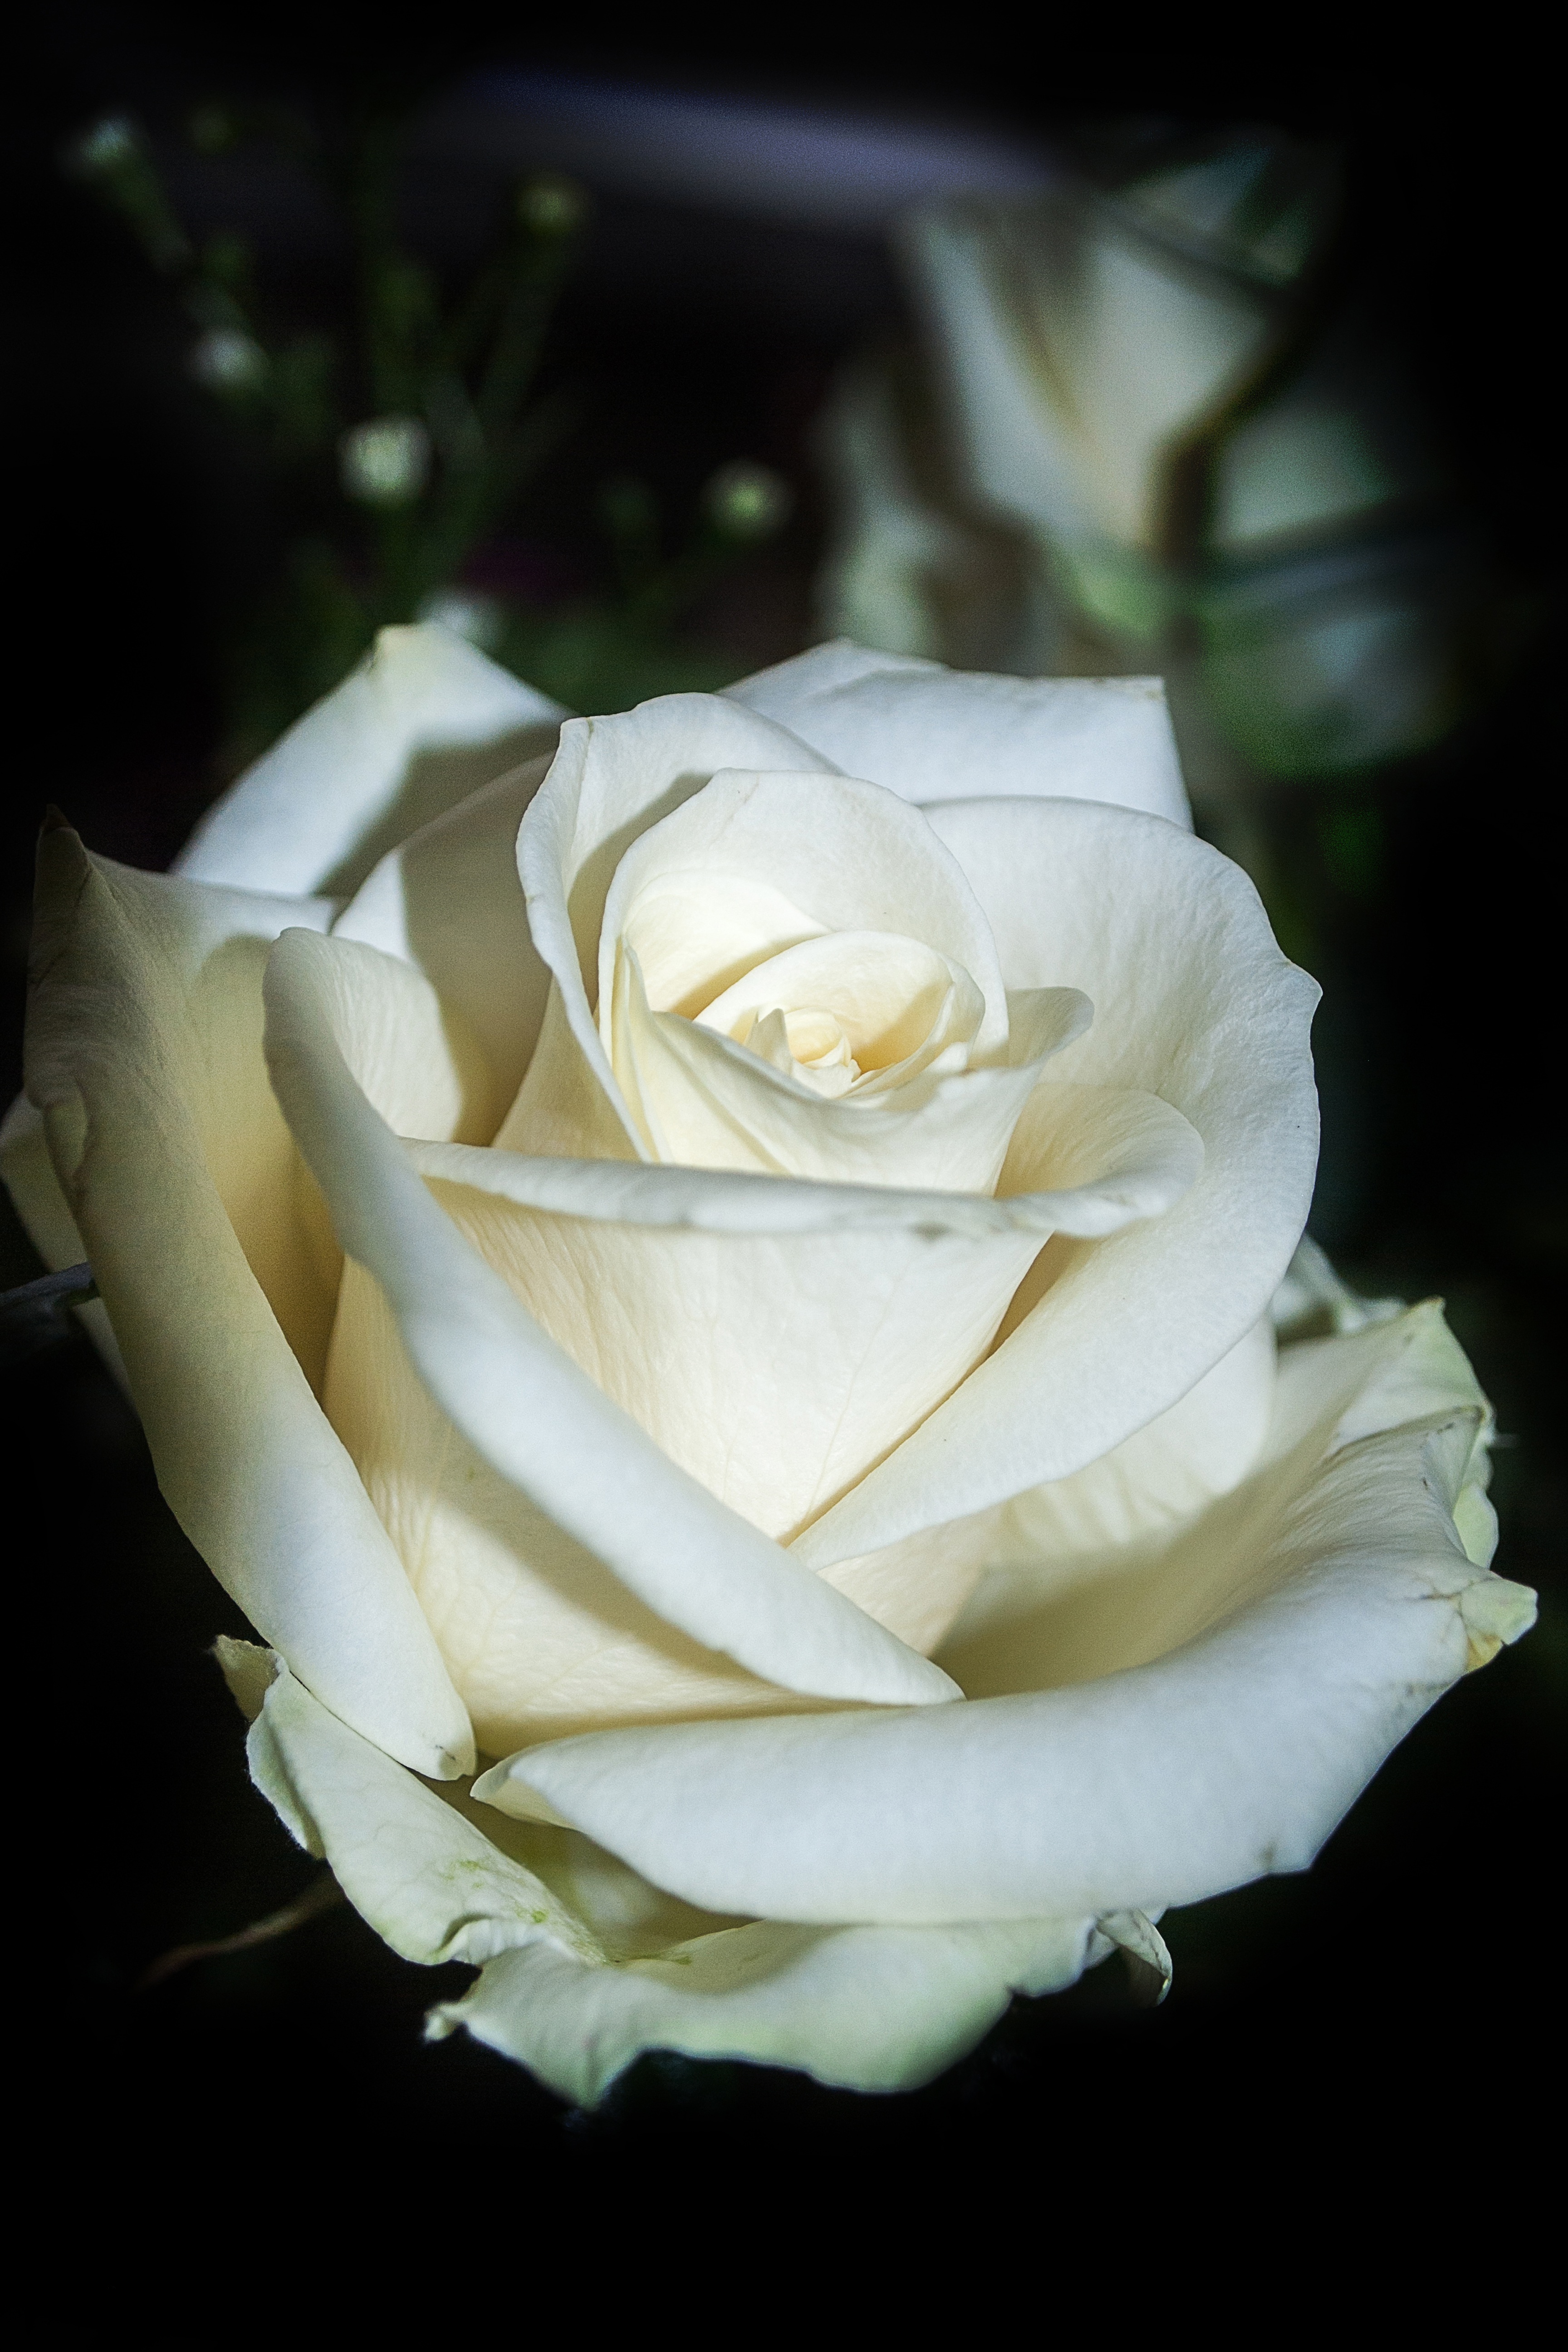
plant, white, photography, flower, petal, rose, yellow, flora, close up, macro photography, flowering plant, garden roses, rose family, plant stem, land plant, rose order